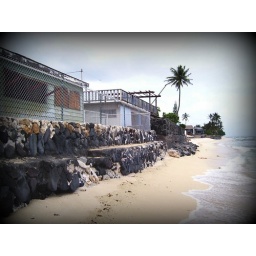
One house in front one beach house in back.......